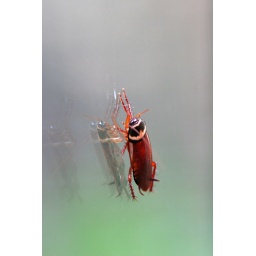
Cockroach on one of the windows in the little mamal house